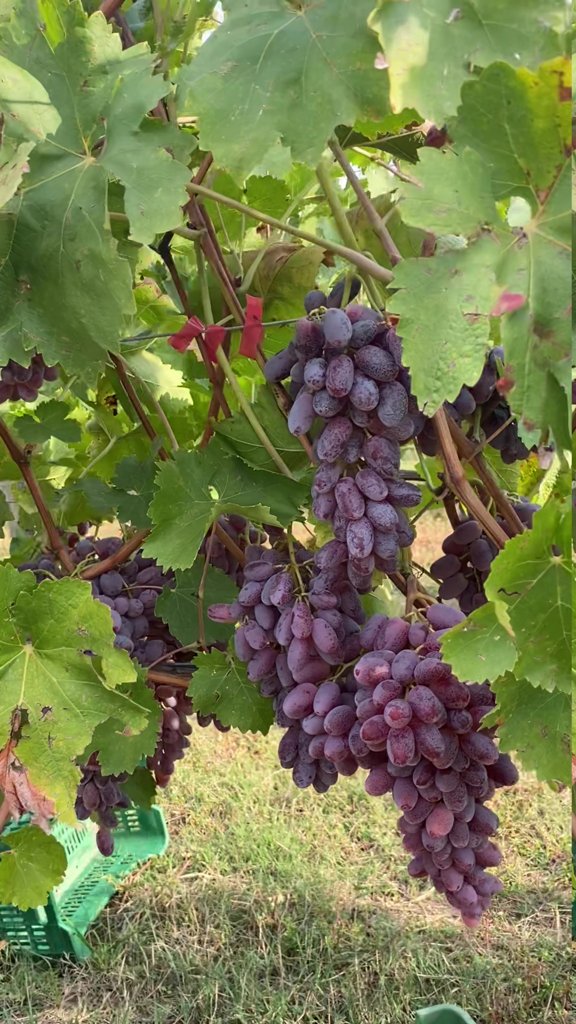
Berries visible: 234
Grape clusters: 10